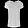
Label: T - shirt / top